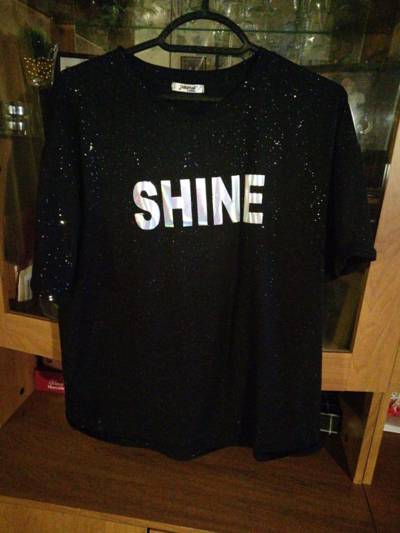
Waste category: clothes